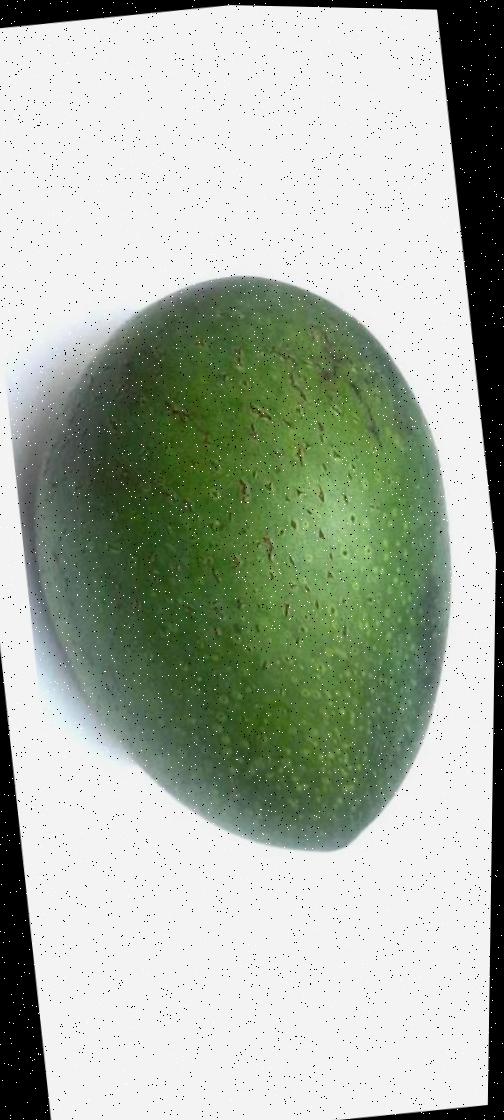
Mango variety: Ashshina Zhinuk